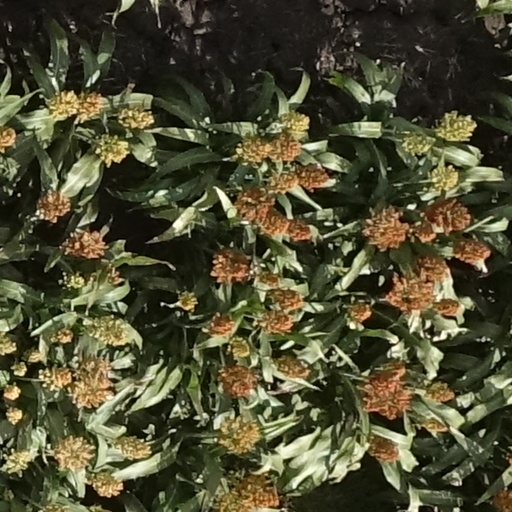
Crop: sorghum